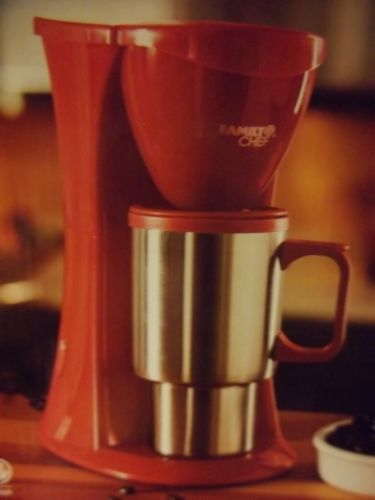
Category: coffee maker